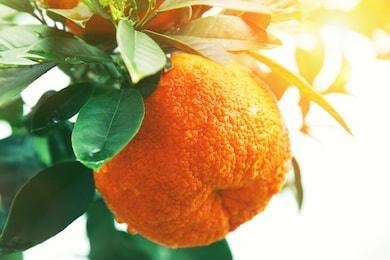
Label: mandarine